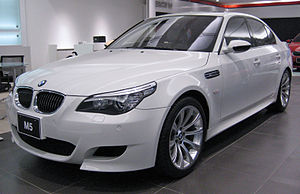
BMW E60/E61
M5 som topmodel i 5-serien
E60 var modelkoden for femte generation af bilfabrikanten BMWs 5-serie. Stationcarudgaven Touring hed E61.